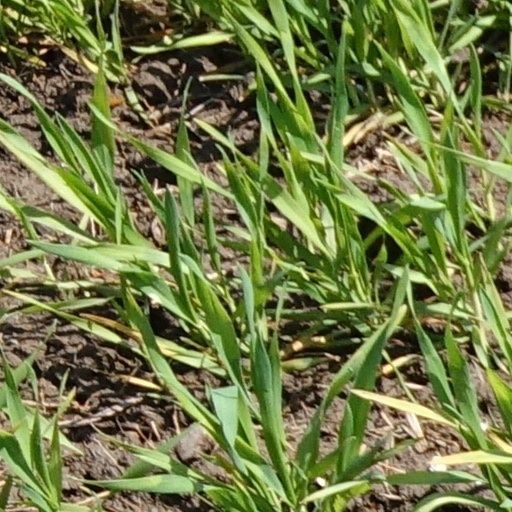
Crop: wheat